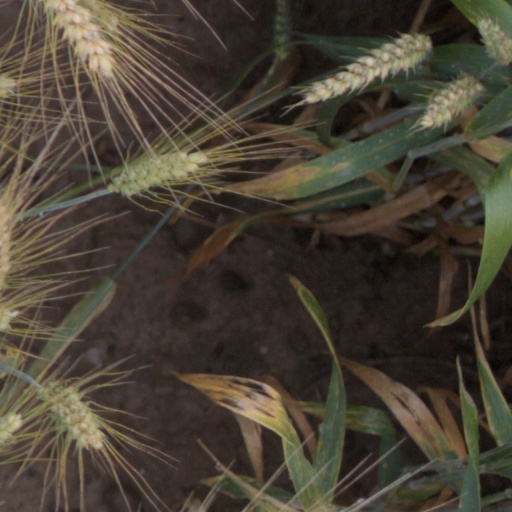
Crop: wheat